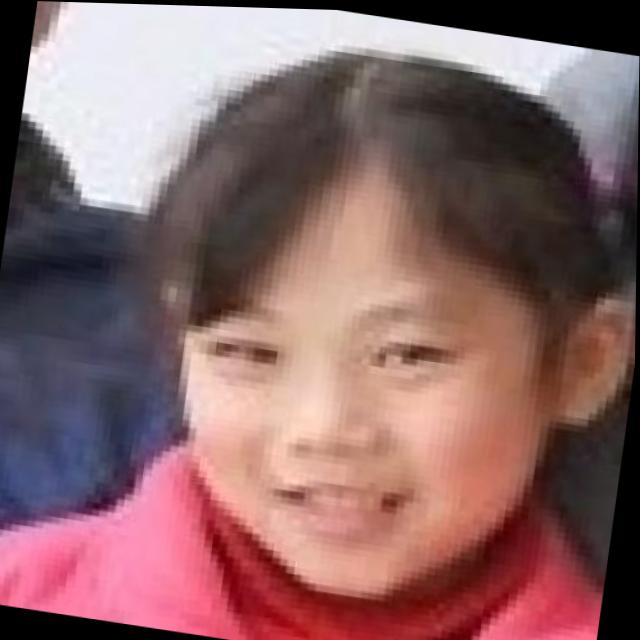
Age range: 0-12